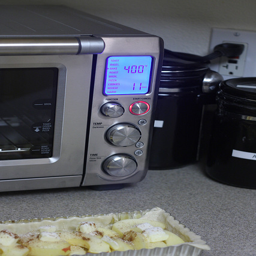
A microwave has a container of food by it.
The corner of a digital stainless steel conventional oven, and some type of  food dish being taken out of it.
Closeup of a toaster oven next to jars on counter.
an image of a microwave setting with food in front
The oven is set to four hundred degrees and ready to cook.